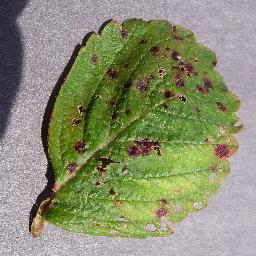
Label: Strawberry___Leaf_scorch